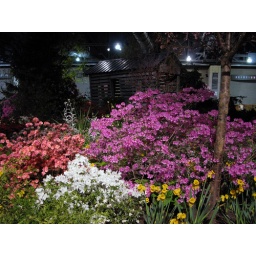
About one half of the convention center floor was occupied by these huge landscaped flower beds.